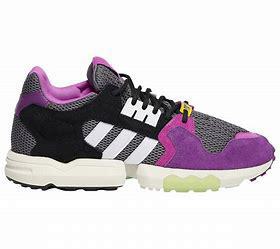
Brand: Adidas
Model: ZX Torsion